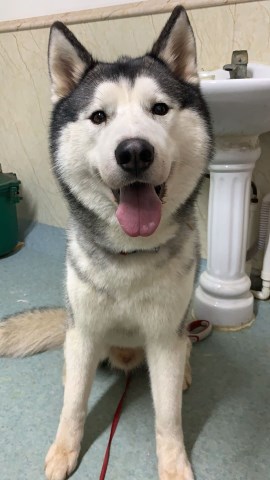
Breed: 1160-n000003-Siberian_husky